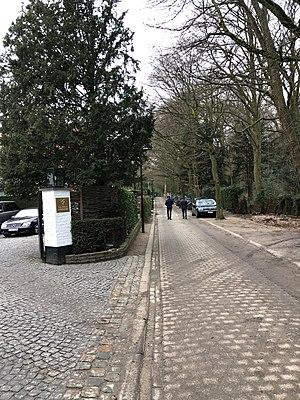
L'entrée de La Villa Lorraine
L'avenue du Vivier d'Oie est une voie bruxelloise de la commune d'Uccle.